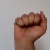
The image shows a hand gesture representing the letter 'A' in Indian Sign Language.